Ottoman–Habsburg wars

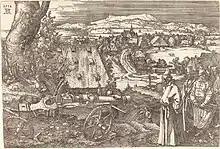
""The Great Gun"" (1518), an allegorical representation by Albrecht Dürer of the Turkish menace for the German lands

The Austrian lands were in miserable economic and financial conditions, thus Ferdinand desperately introduced the so-called Turkish Tax (Türken Steuer). Despite this, he was not able to collect enough money to pay the expenses of the defense costs of the Austrian lands. His annual revenues only allowed him to hire 5,000 mercenaries for two months, thus Ferdinand asked help from his brother Charles V, Holy Roman Emperor, and started to borrow money from rich bankers like the Fugger family.